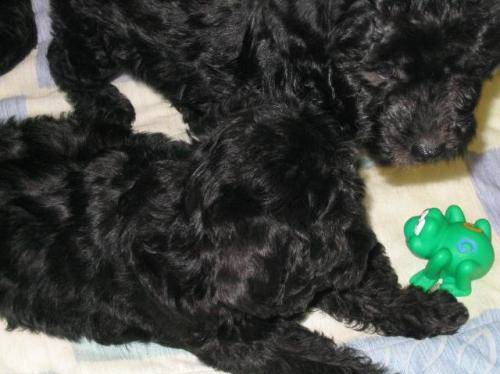
Label: dog